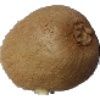
Label: Kiwi 1